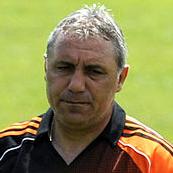
Age: 45